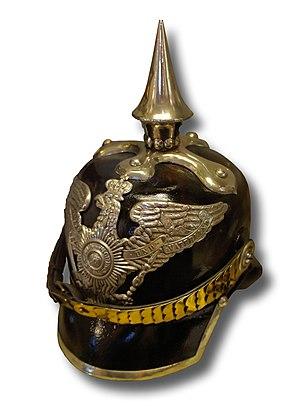
Prusse_casque d'infanterie_de_la_Garde_modèle 1860_.